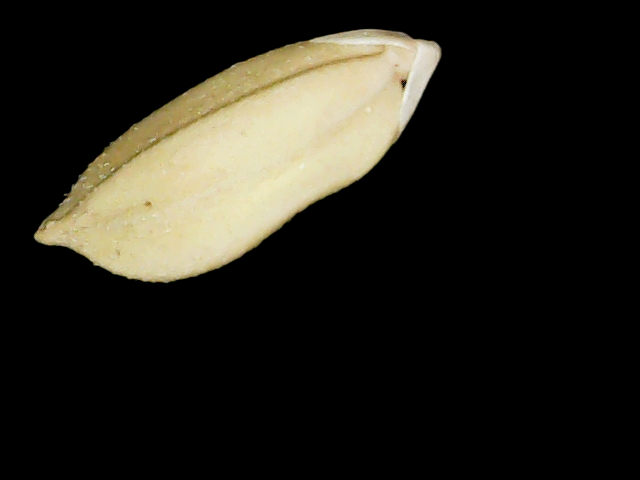
Rice variety: Binadhan08